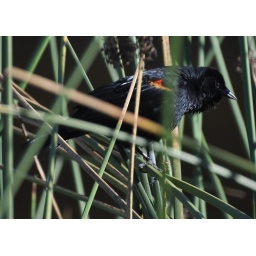
One of my favorite birds the red wing black bird as seen at Huntington Lake in Central Park.